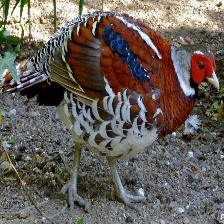
Species: ELLIOTS  PHEASANT
Scientific name: SYRMATICUS ELLIOTI